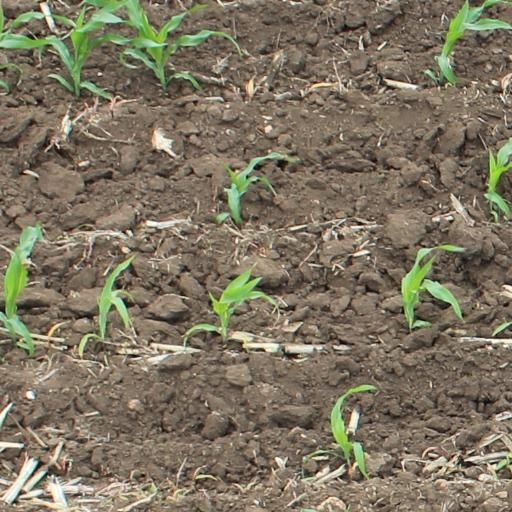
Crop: maize; corn